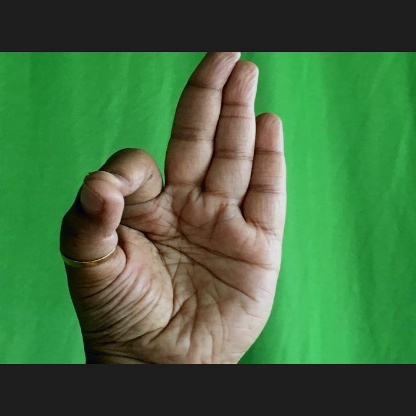
Mudra: Aralam